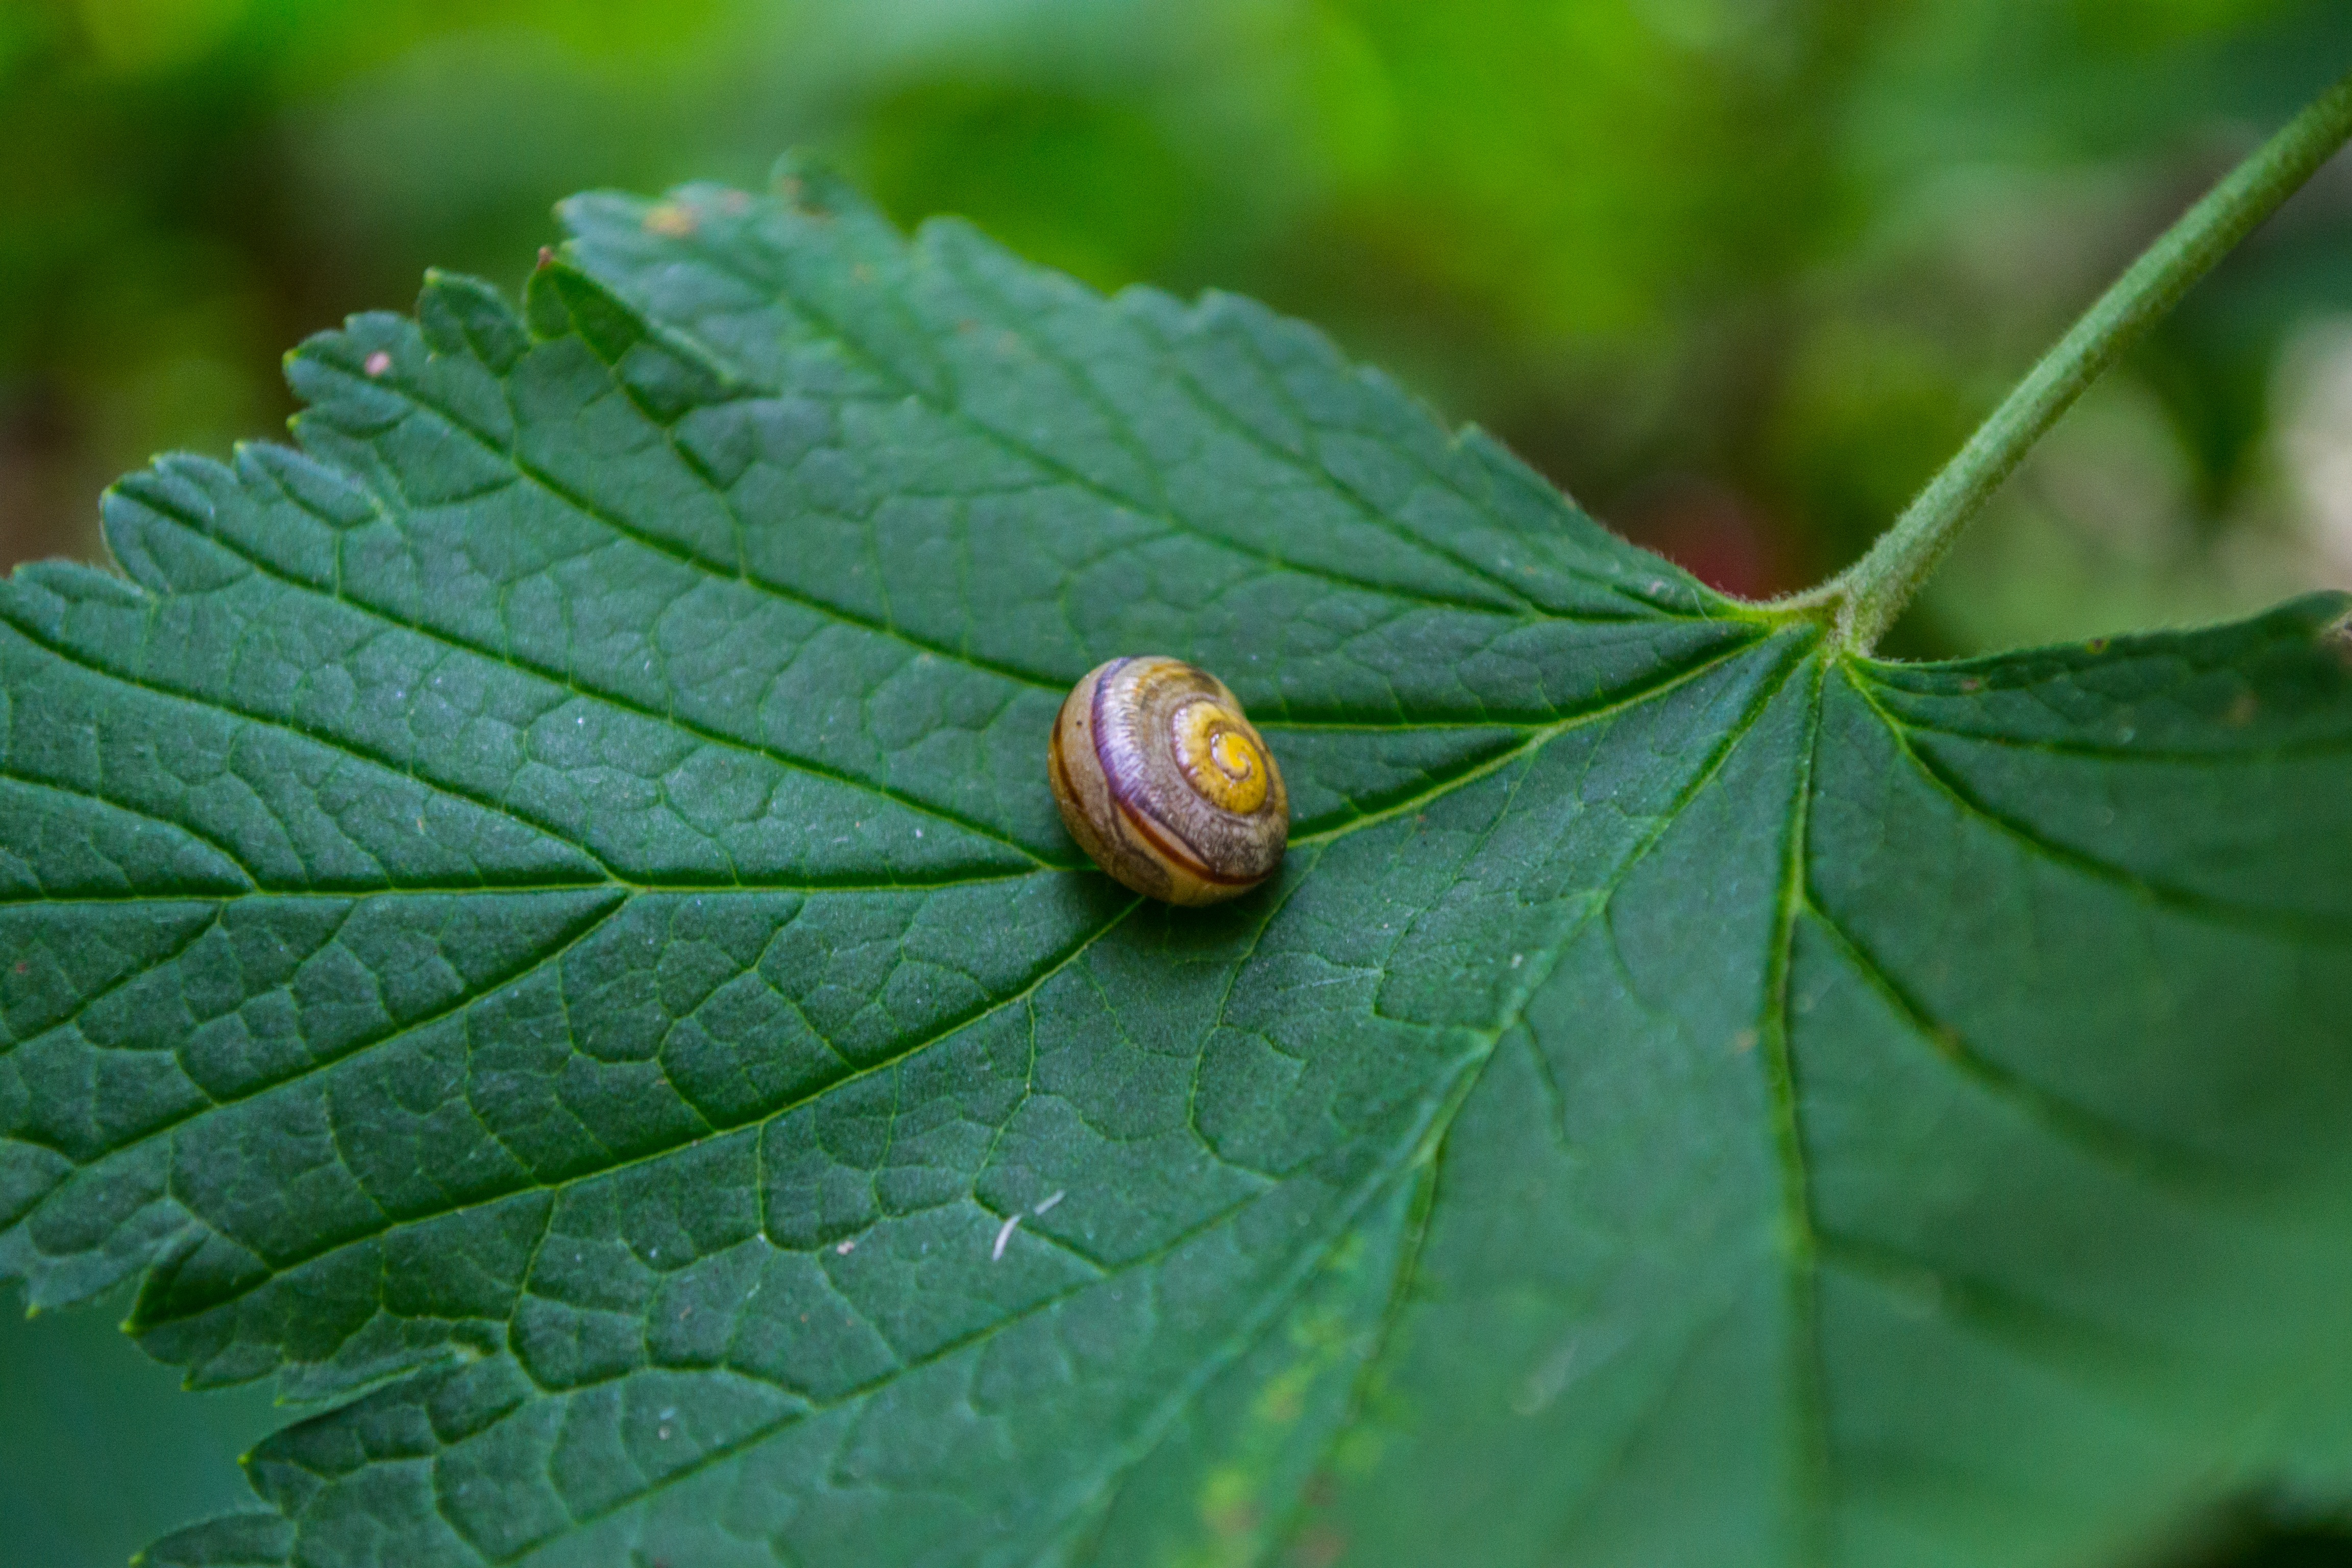
nature, plant, leaf, flower, green, insect, botany, close, fauna, shell, invertebrate, close up, snail, macro photography, leaf beetle, plant stem